2015 Kundby bomb plot

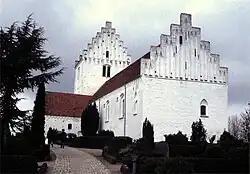
Kundby Church in the village Kundby where Natascha Colding-Olsen planned her terror attacks

On 13 January 2016 police found bomb-making chemicals in the home of the plotter on Trønningevej in Kundby. Colding-Olsen had not succeeded in making a bomb. The plotter was arrested at 12:22 CET. The court in Holbæk placed her in pre-trial detention.